Jiuzhaigou

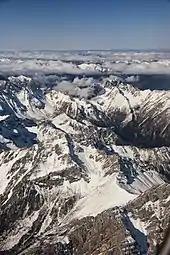
View of the Min Mountains as the plane approaches the Jiuzhai Huanglong Airport

The "Zharu Valley" (扎如沟, Zhārú Gōu) runs southeast from the main Shuzheng gully and is rarely visited by tourists. The valley begins at the Zharu Buddhist monastery and ends at the Red, Black, and Daling lakes.